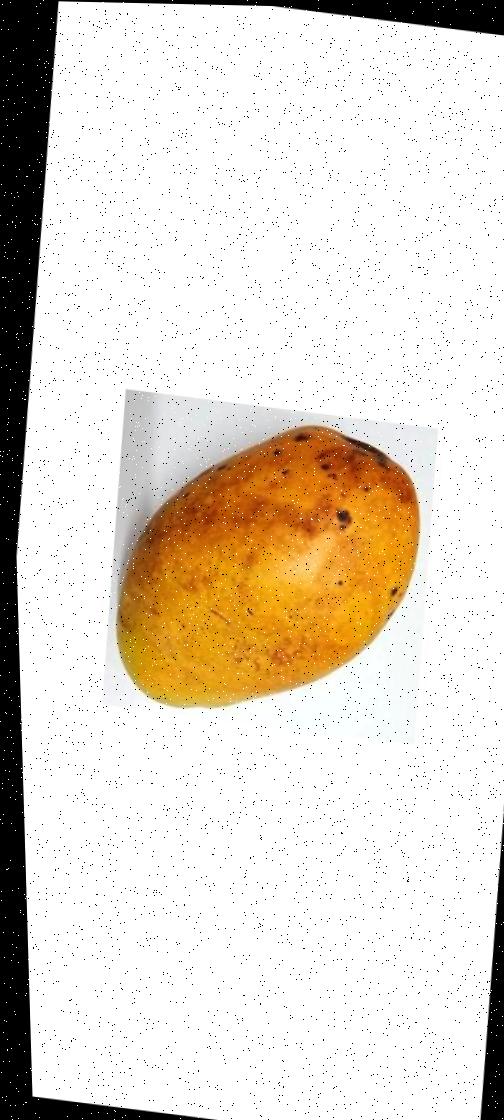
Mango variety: Bari-11